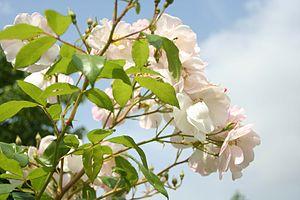
Rosa moyesii est une espèce de rosier classée dans la section des Cinnamomeae, originaire de Chine occidentale découvert en 1890, importé en 1894.
Les rosiers grimpants constituent un ensemble d'espèces de rosiers qui possèdent des tiges sarmenteuses, souples et longues de plusieurs mètres, inconnues chez les formes normales dites « en buisson ». Réunis par cette seule caractéristique, ils ne constituent pas une classe homogène de rosiers : on trouve tant différentes espèces botaniques avec un port souvent proche de celui des ronces, que des rosiers dits anciens et aussi des variétés nouvelles de formes « grimpantes ».